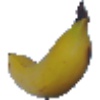
Label: Banana 1